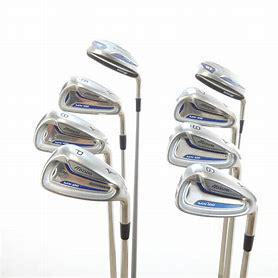
Brand: Mizuno
Model: 100